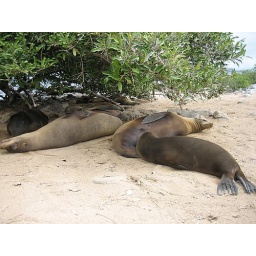
Lots of sea lions lazing under the tree